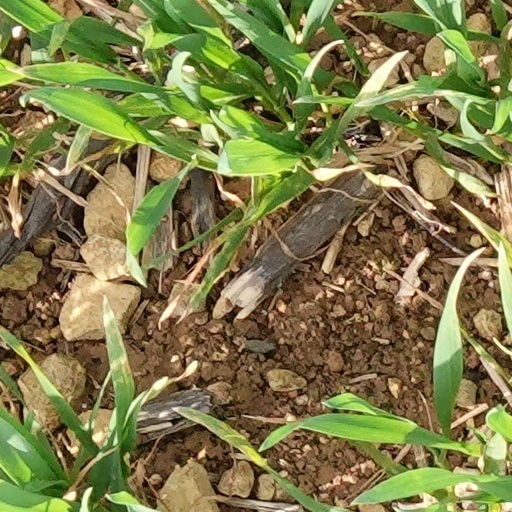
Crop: wheat